Club Cool

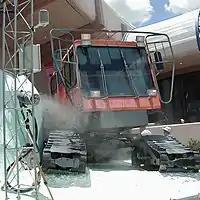

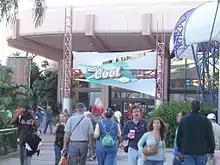
The original Club Cool's entrance in December 2005

Opened as Ice Station Cool in June 1998, the attraction was themed to a polar exploration, decorated with the pictured vehicle and cavemen frozen in ice. It closed on June 6, 2005, and re-opened as Club Cool on November 14, 2005. Club Cool gave guests samples of different Coca-Cola drinks from several countries for almost 14 years until it was closed on September 8, 2019, for Epcot's renovation. It reopened on September 15, 2021, in a new location next to the Creations Shop (formerly MouseGear) in the former Innoventions East building.